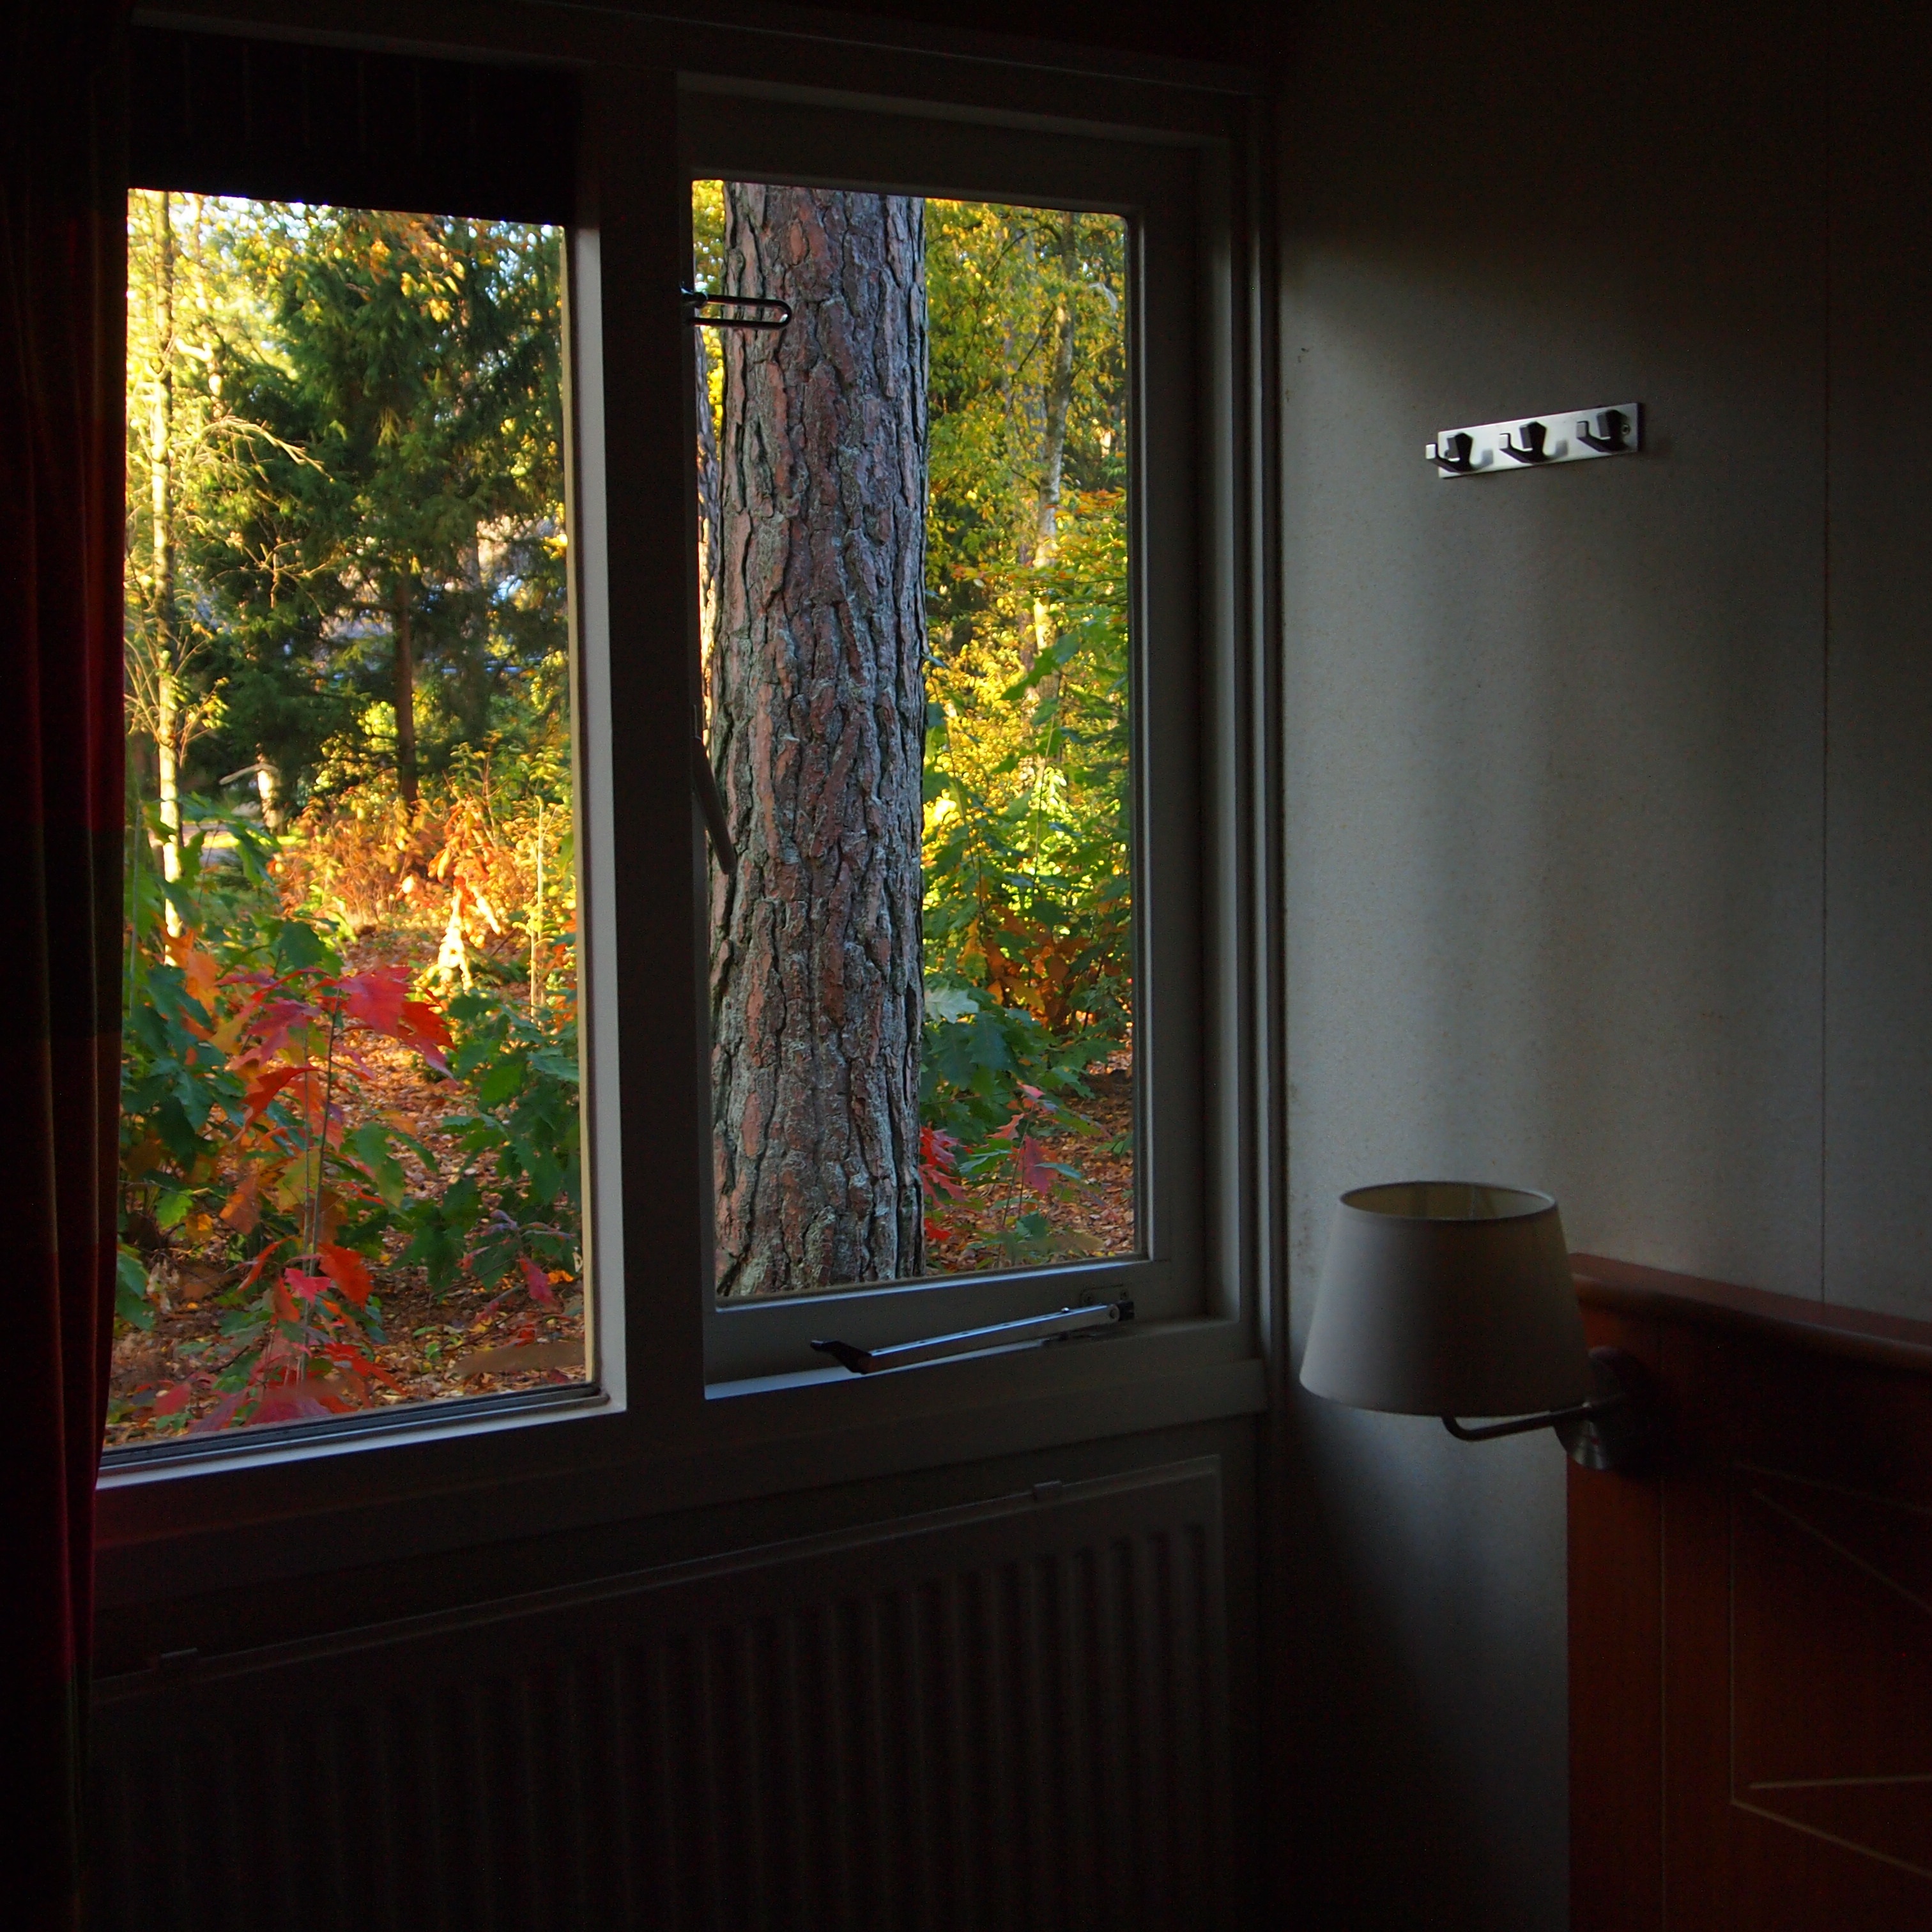
nature, forest, light, wood, house, window, glass, home, wall, autumn, room, garden, lighting, door, material, interior design, colors, design, vista, window covering